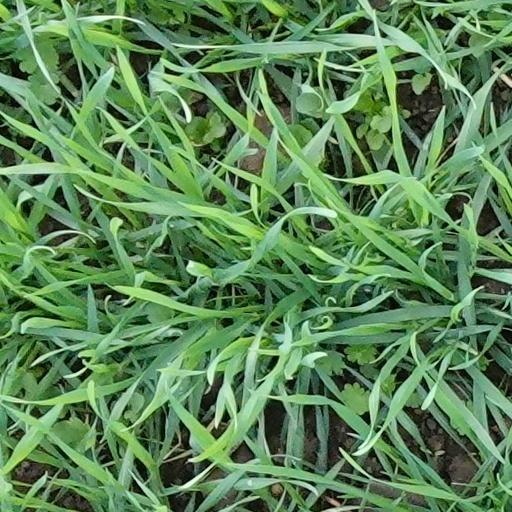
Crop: wheat